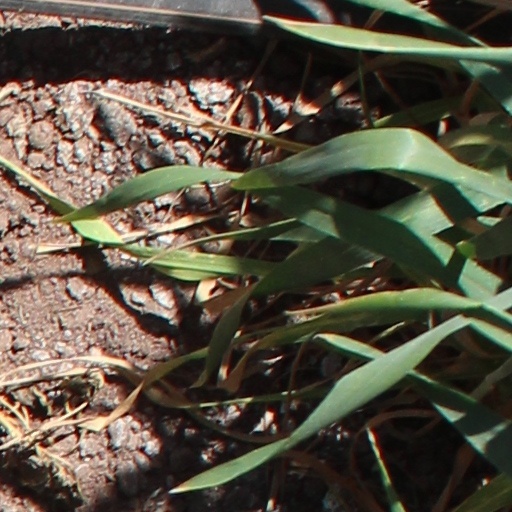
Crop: wheat